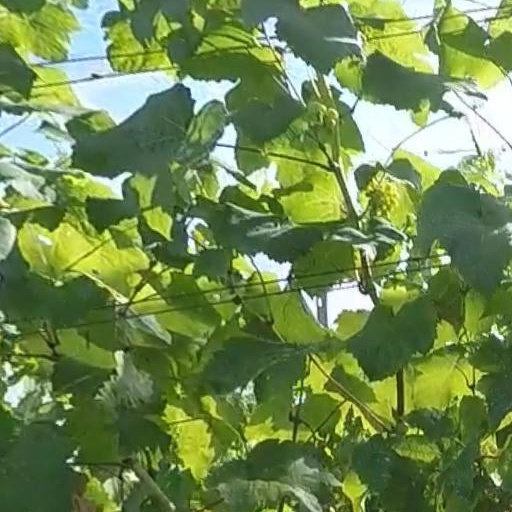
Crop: grape